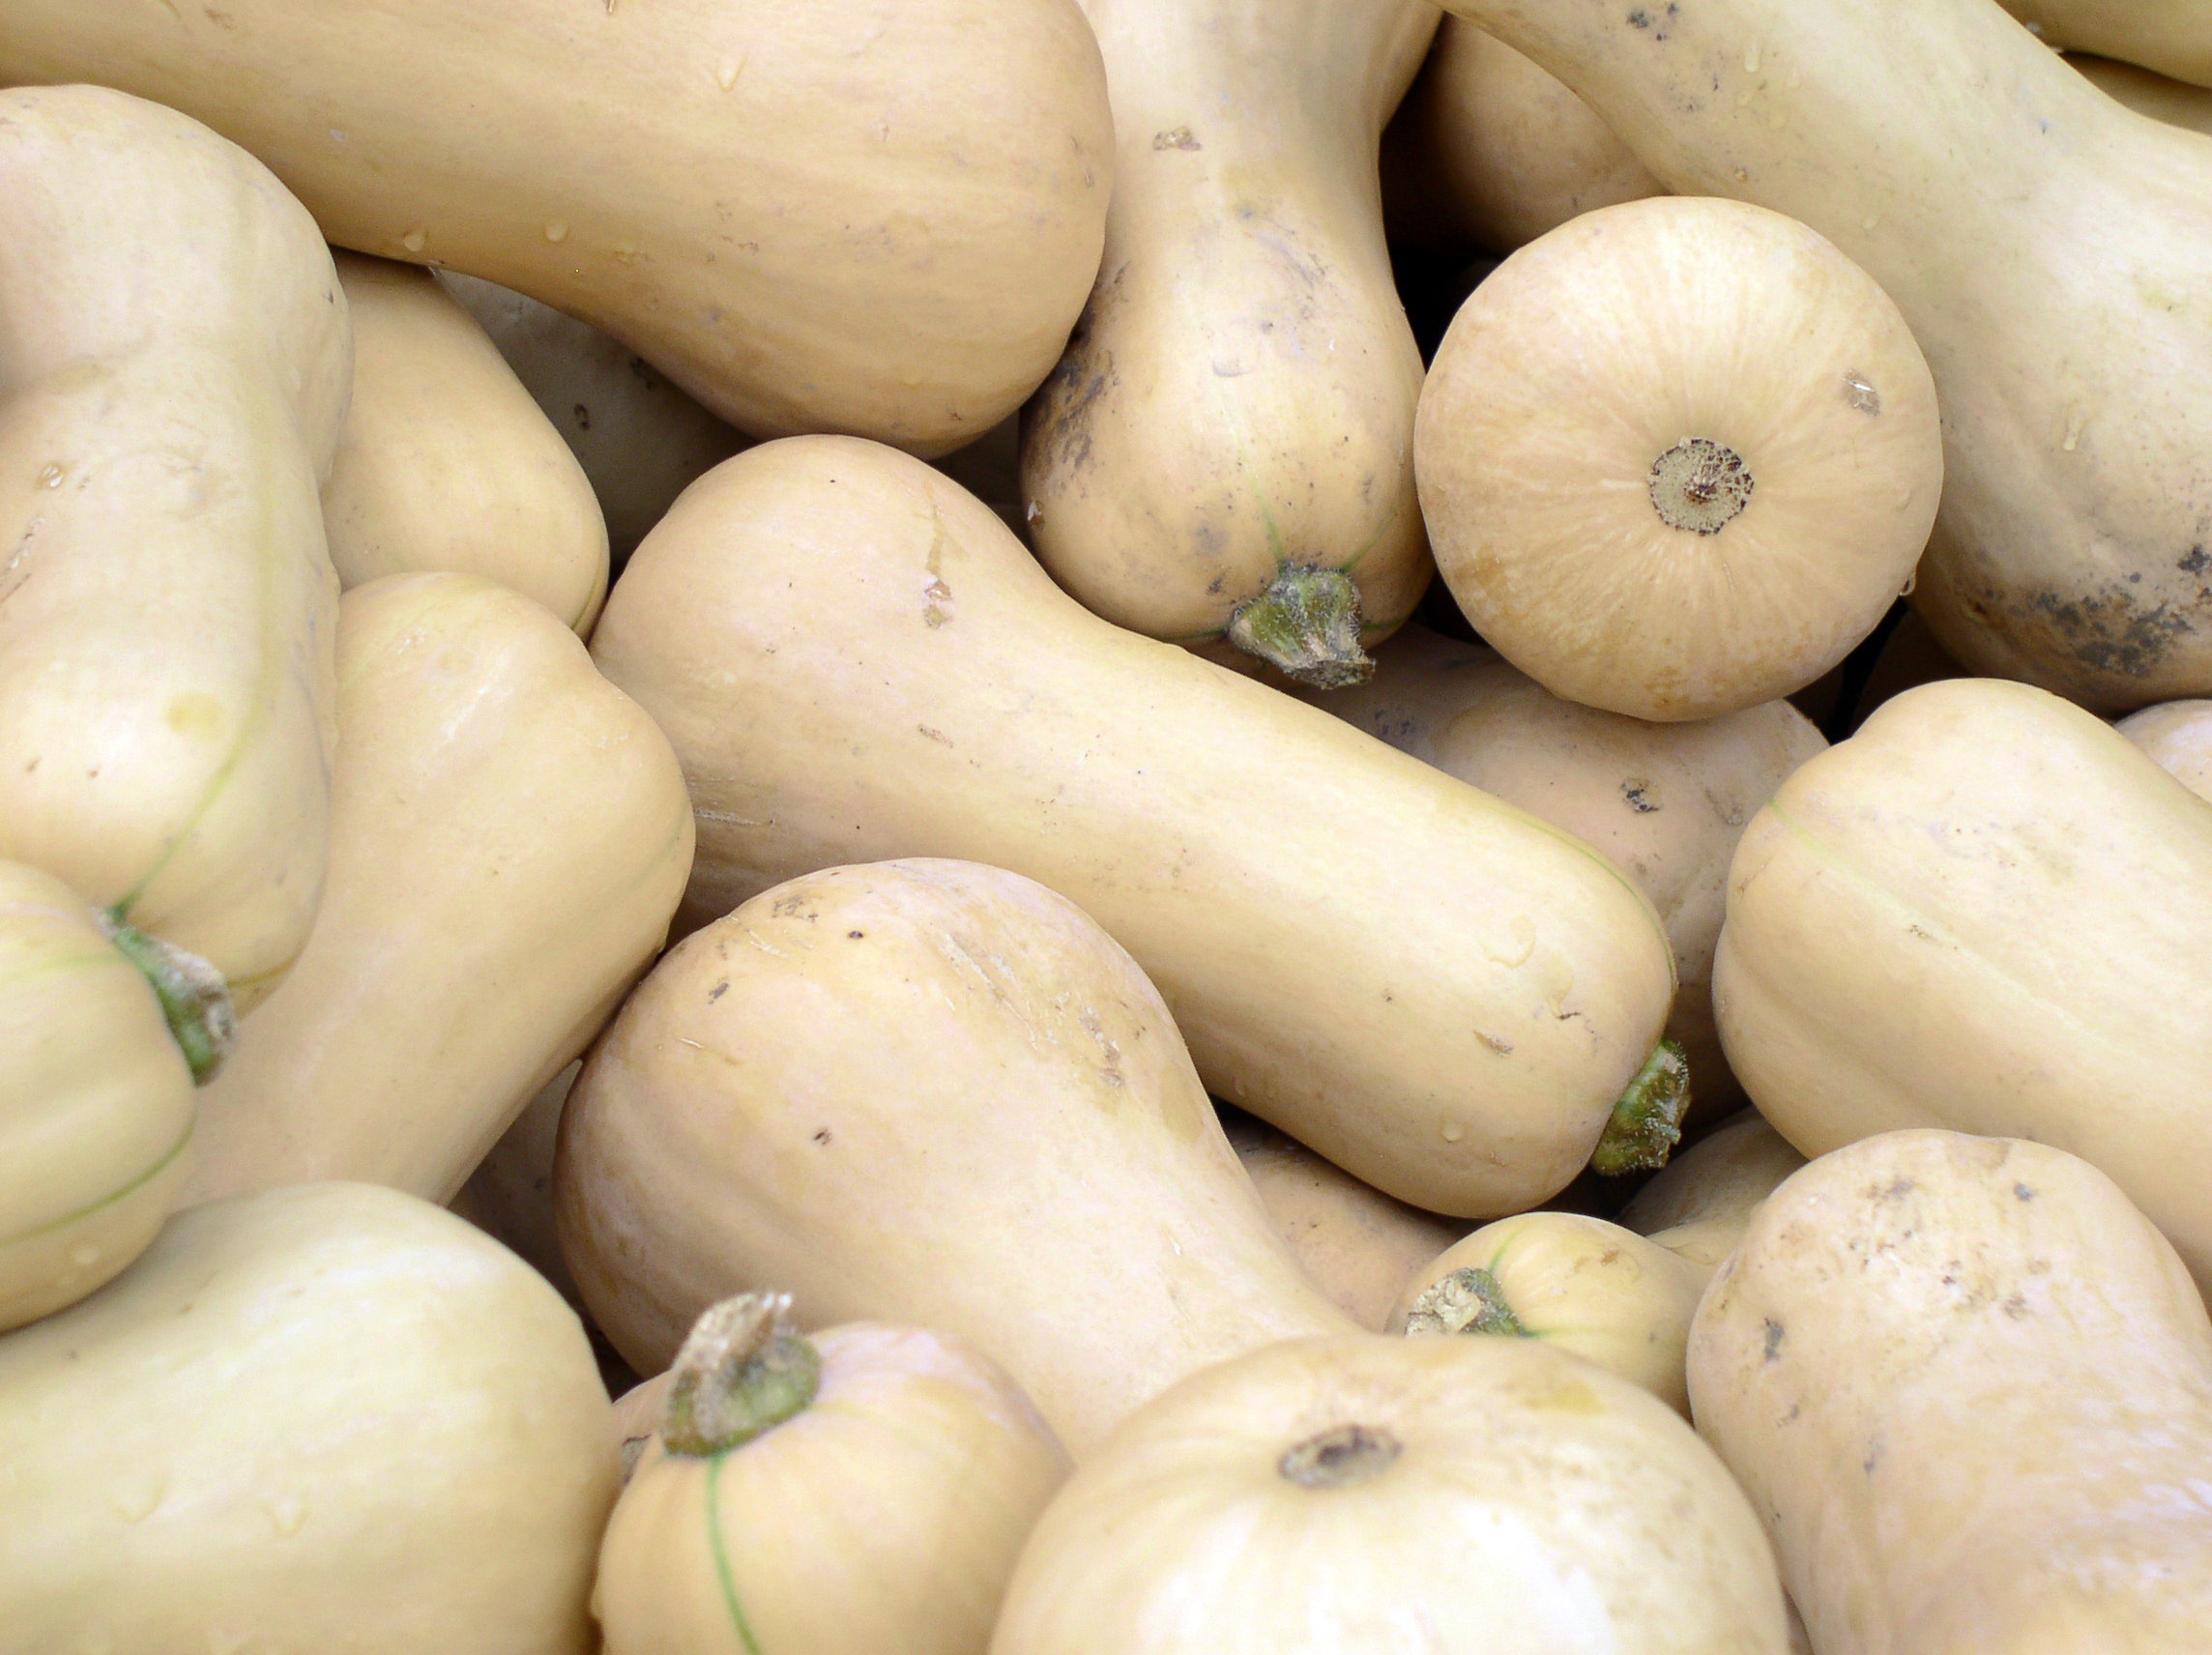
plant, fruit, food, produce, vegetable, autumn, yellow, gourd, pumpkins, flowering plant, oblong, root vegetable, winter squash, land plant, potato and tomato genus